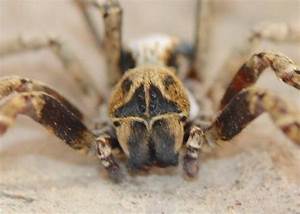
Label: ragno